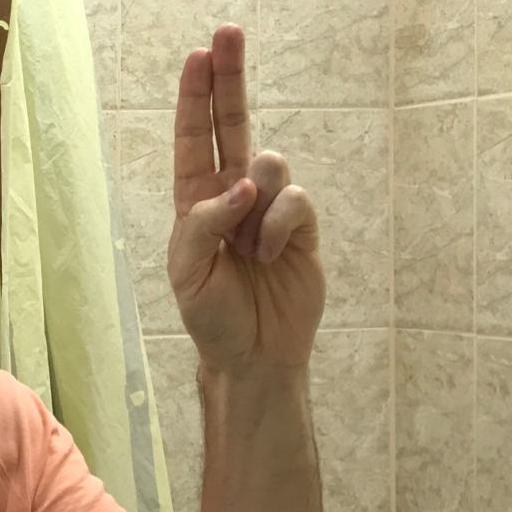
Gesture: two_up